Guyandotte River

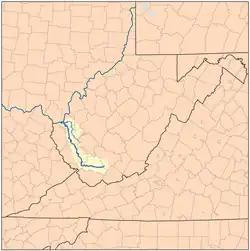
Guyandotte River watershed showing the Guyandotte and Mud rivers

The Guyandotte River is formed in southwestern Raleigh County by the confluence of three streams, Winding Gulf, Stonecoal Creek, and the Devils Fork. The Guyandotte flows initially west northwest into Wyoming and Mingo counties. It turns briefly northward in Mingo County and enters Logan County, where it turns north northwest for the remainder of its highly meandering course through Logan, Lincoln and Cabell counties. It enters the Ohio River from the south at Huntington, about 5 mi (8 km) east of the city's downtown.